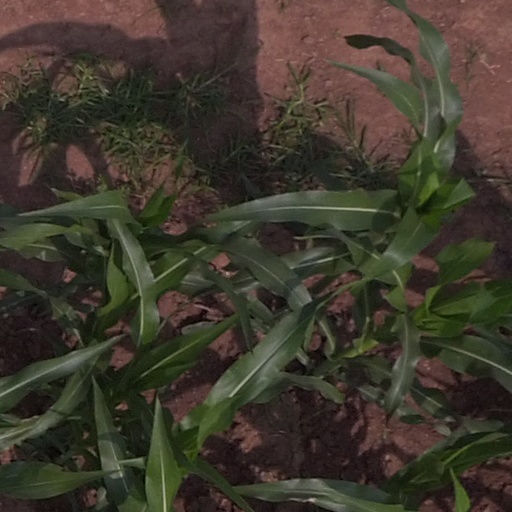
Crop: maize; corn